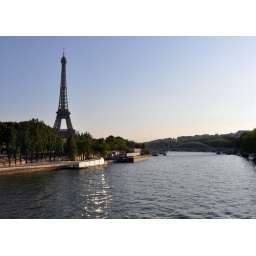
We were walking over a bridge and met up with this lovely view.